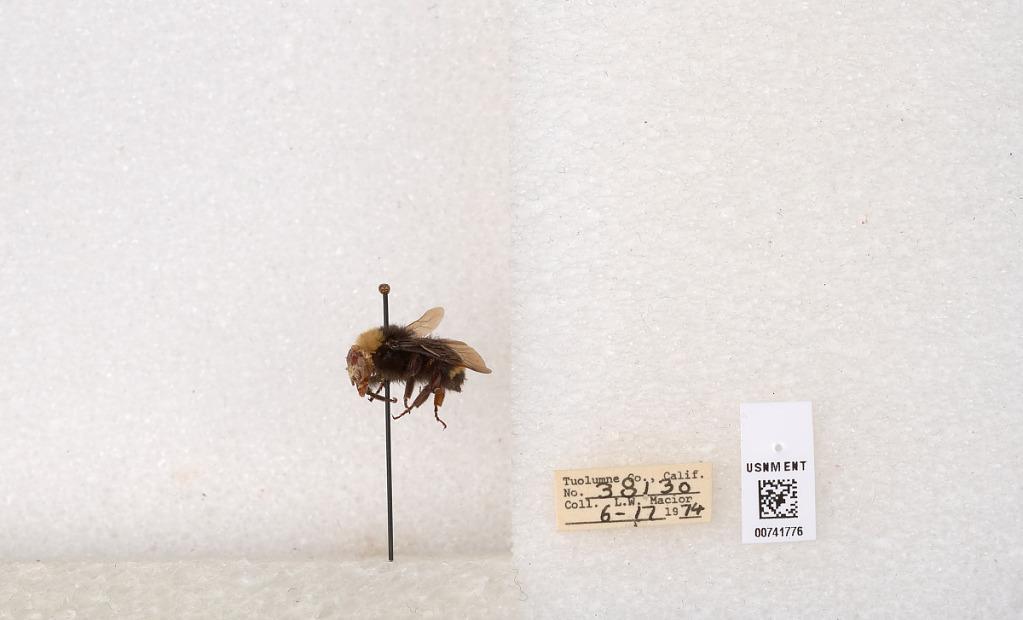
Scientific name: Bombus (Pyrobombus) vosnesenskii Radoszkowski
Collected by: L. Macior
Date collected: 1974-6-17
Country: United States
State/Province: California
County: Tuolumne
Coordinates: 37.9712, -120.228